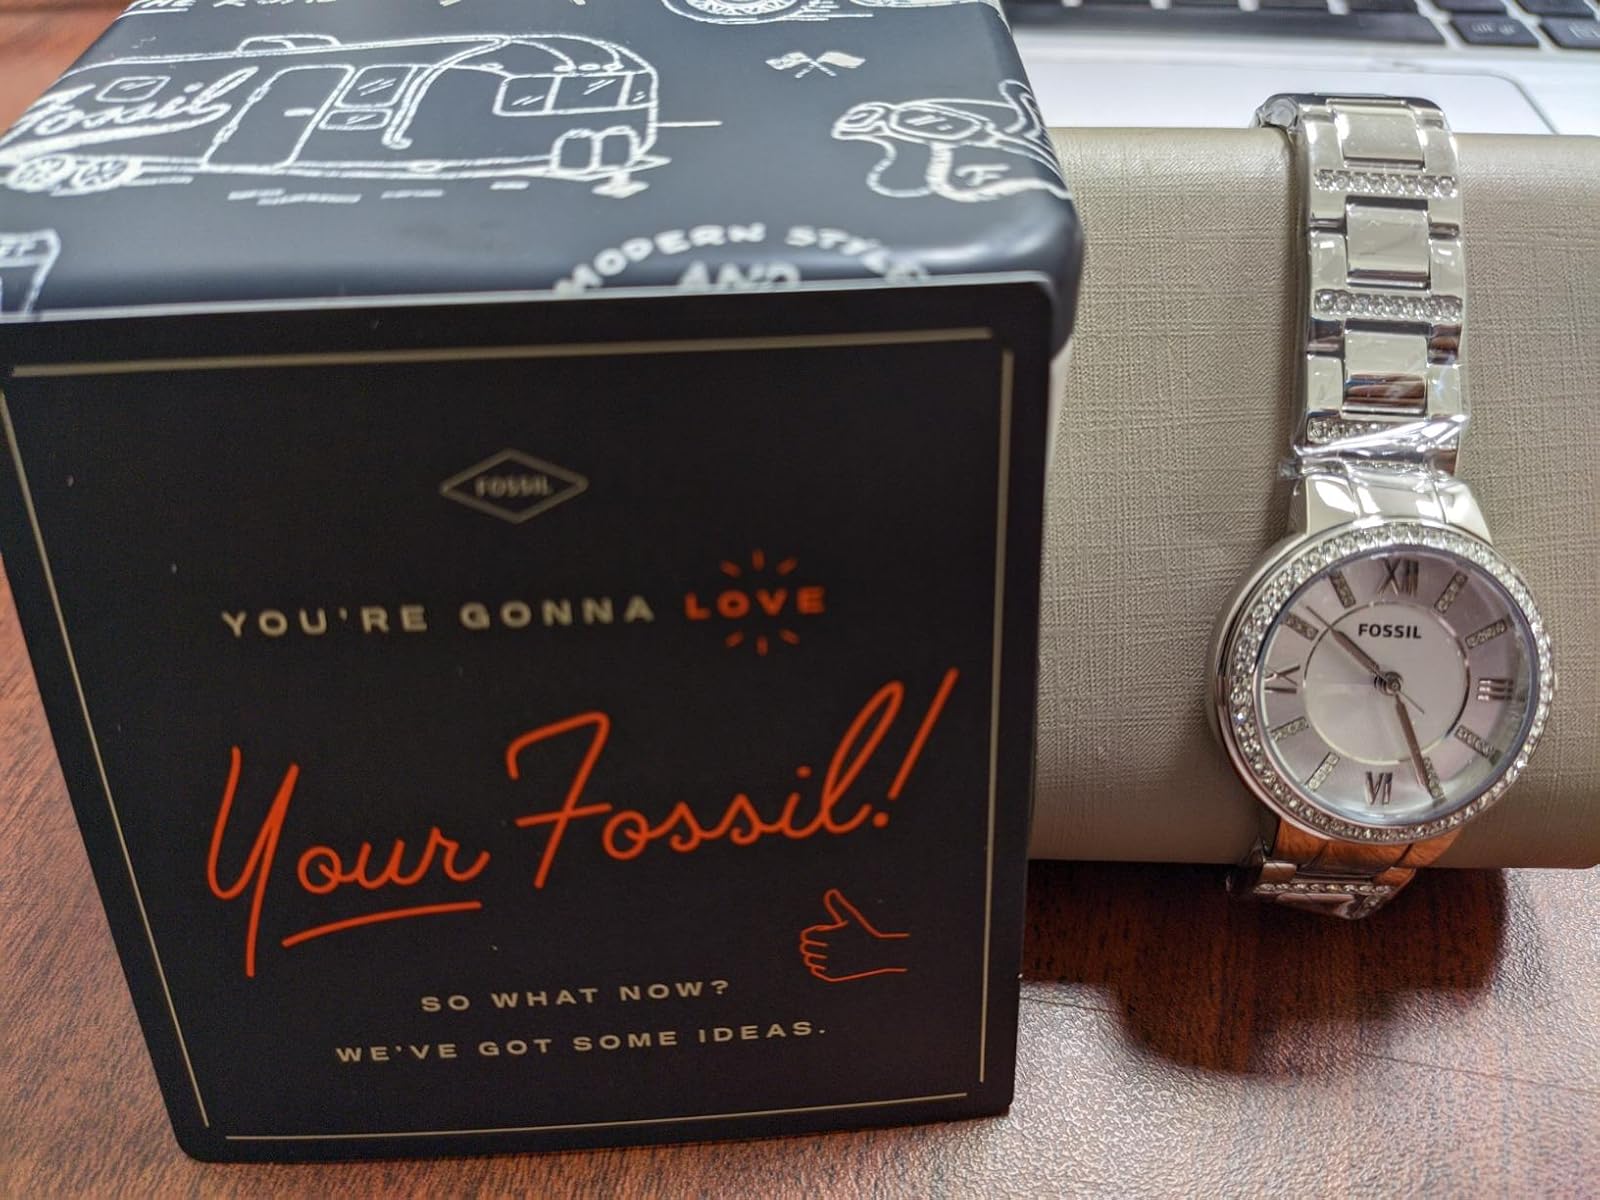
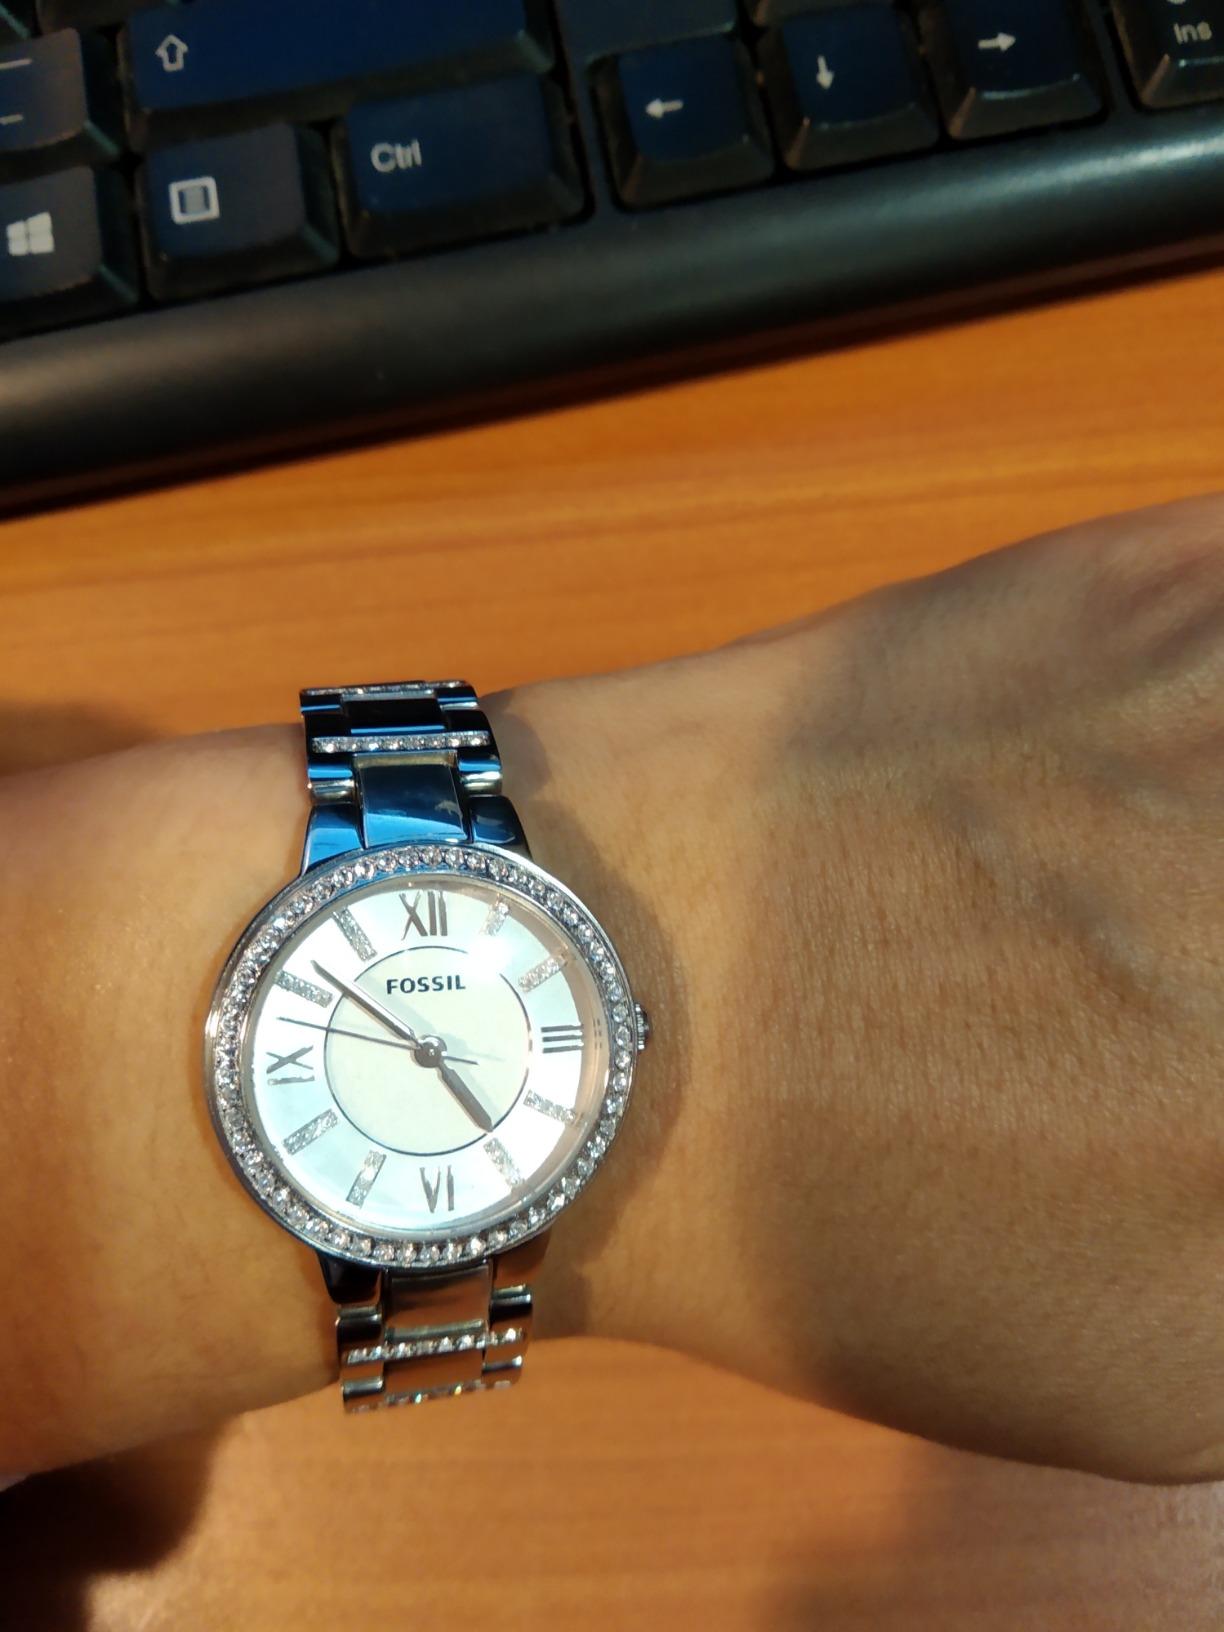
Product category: accessories_watch
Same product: yes